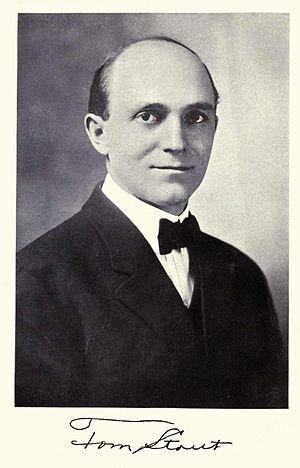
Les représentants du Montana sont les membres de la Chambre des représentants des États-Unis élus pour le Montana.